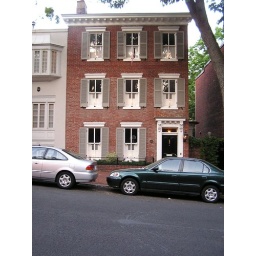
candles in each window